Clock Tower, Clevedon

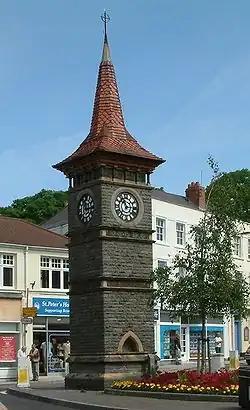

A Victorian Clock Tower is located in the heart of the Triangle shopping centre in Clevedon, Somerset, England. It has been designated as a Grade II listed building.